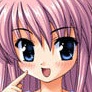
Portrait style: Anime Portrait